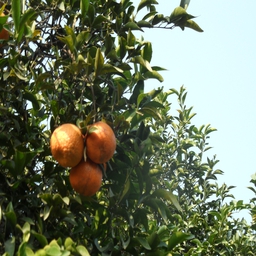
Plant part: fruit
Disease: canker